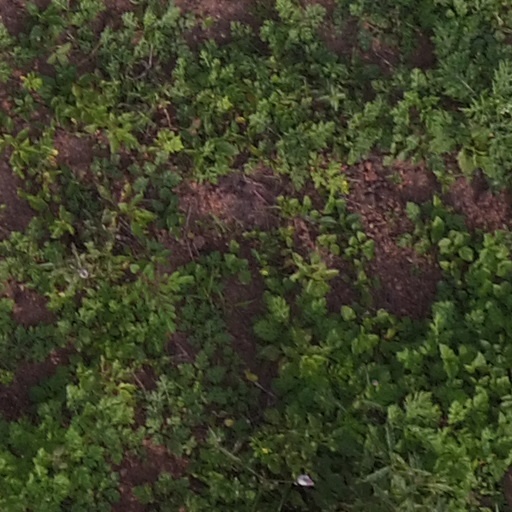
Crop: maize; corn